University of Victoria

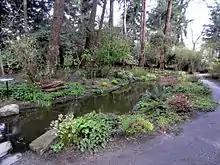
Finnerty Gardens is an extensive series of sculpted gardens maintained on campus.

The Faculty of Humanities consists of ten departments (English, French, Gender Studies, Germanic & Slavic Studies, Greek & Roman Studies, Hispanic & Italian Studies, History, Linguistics, Pacific & Asian Studies, and Philosophy) and three Programs (Latin American Studies, Medieval Studies, and Religious Studies). The faculty offers certificates, minors, and majors leading to both BA and BSc degrees, as well as MA and PhD degrees. Languages, narratives, philosophies, histories—the Faculty of Humanities brings these all together in a critical context of analysis, interpretation, research, and communication.